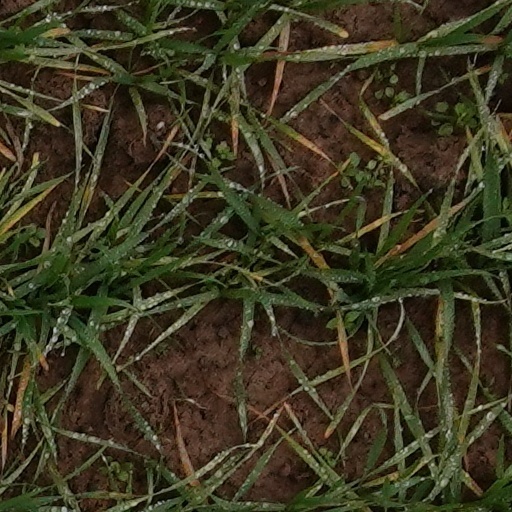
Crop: wheat